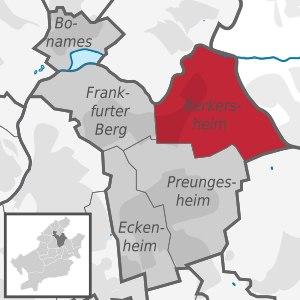
Francfort-Berkersheim est un quartier de Francfort-sur-le-Main.